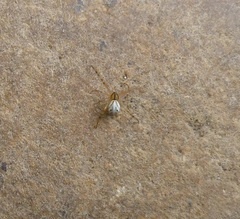
Species: Lactrodectus_hesperus